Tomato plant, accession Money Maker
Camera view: tilt-top (135 deg); turntable rotation: 180 degrees
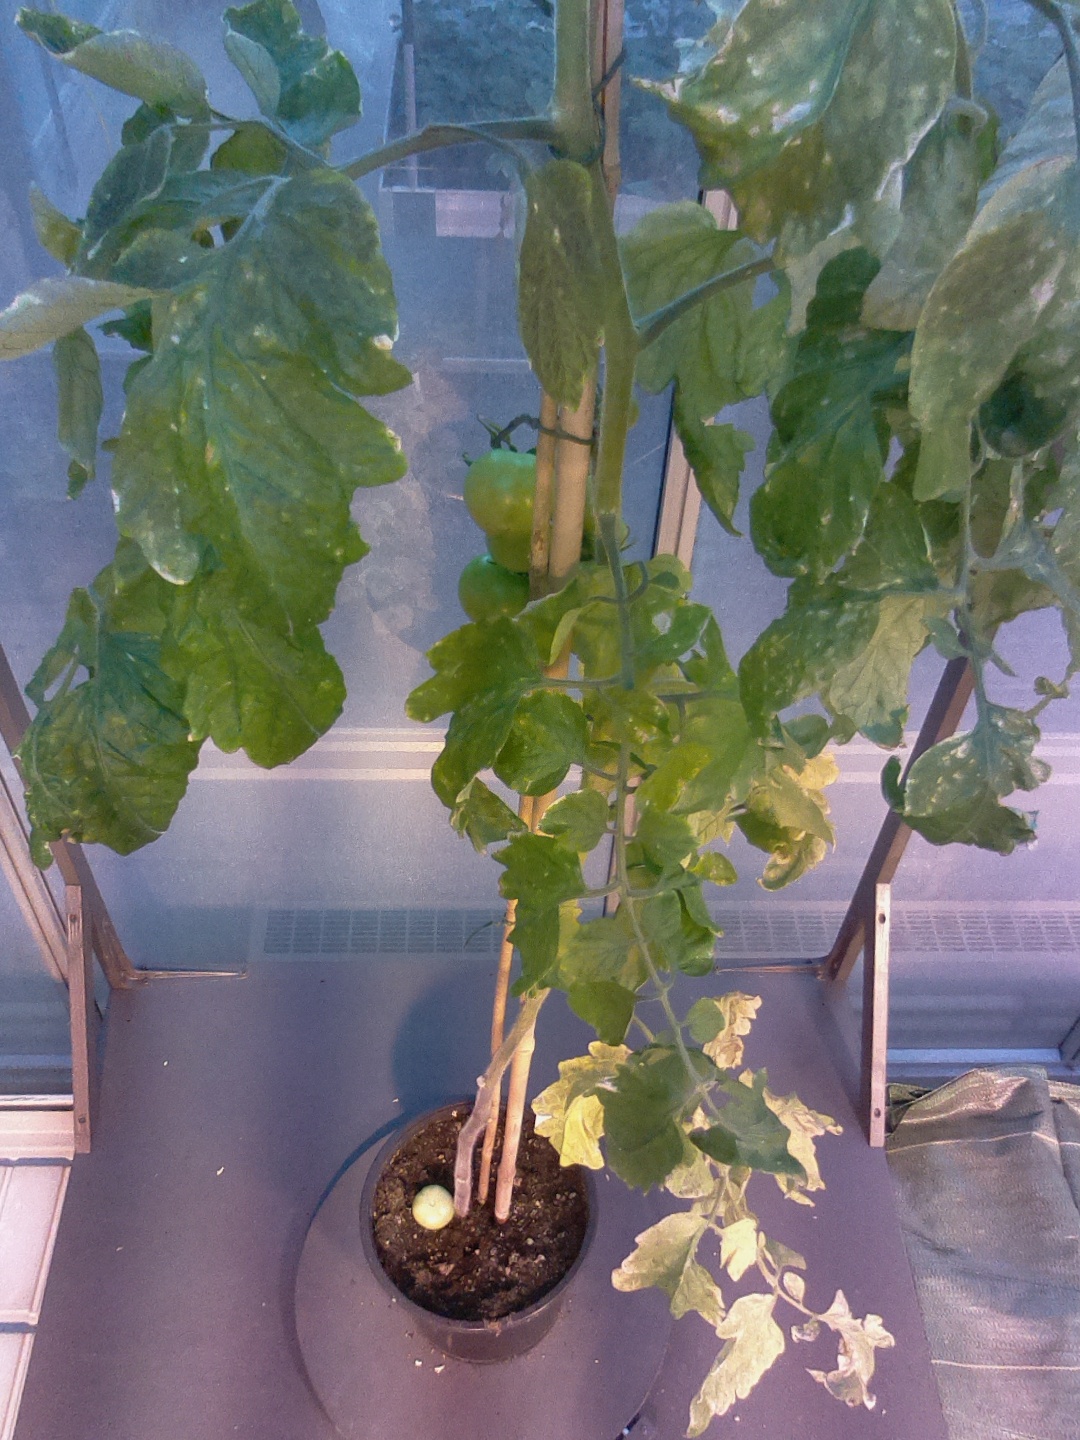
BBCH growth stage 79: 90% -100% of final fruit size